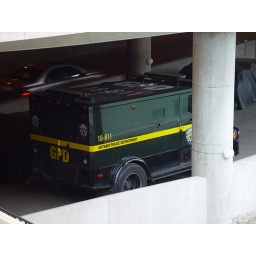
SWAT truck used to transport Harvey Dent, parked on Lower Wacker Drive, beside the N. Orleans Street bridge